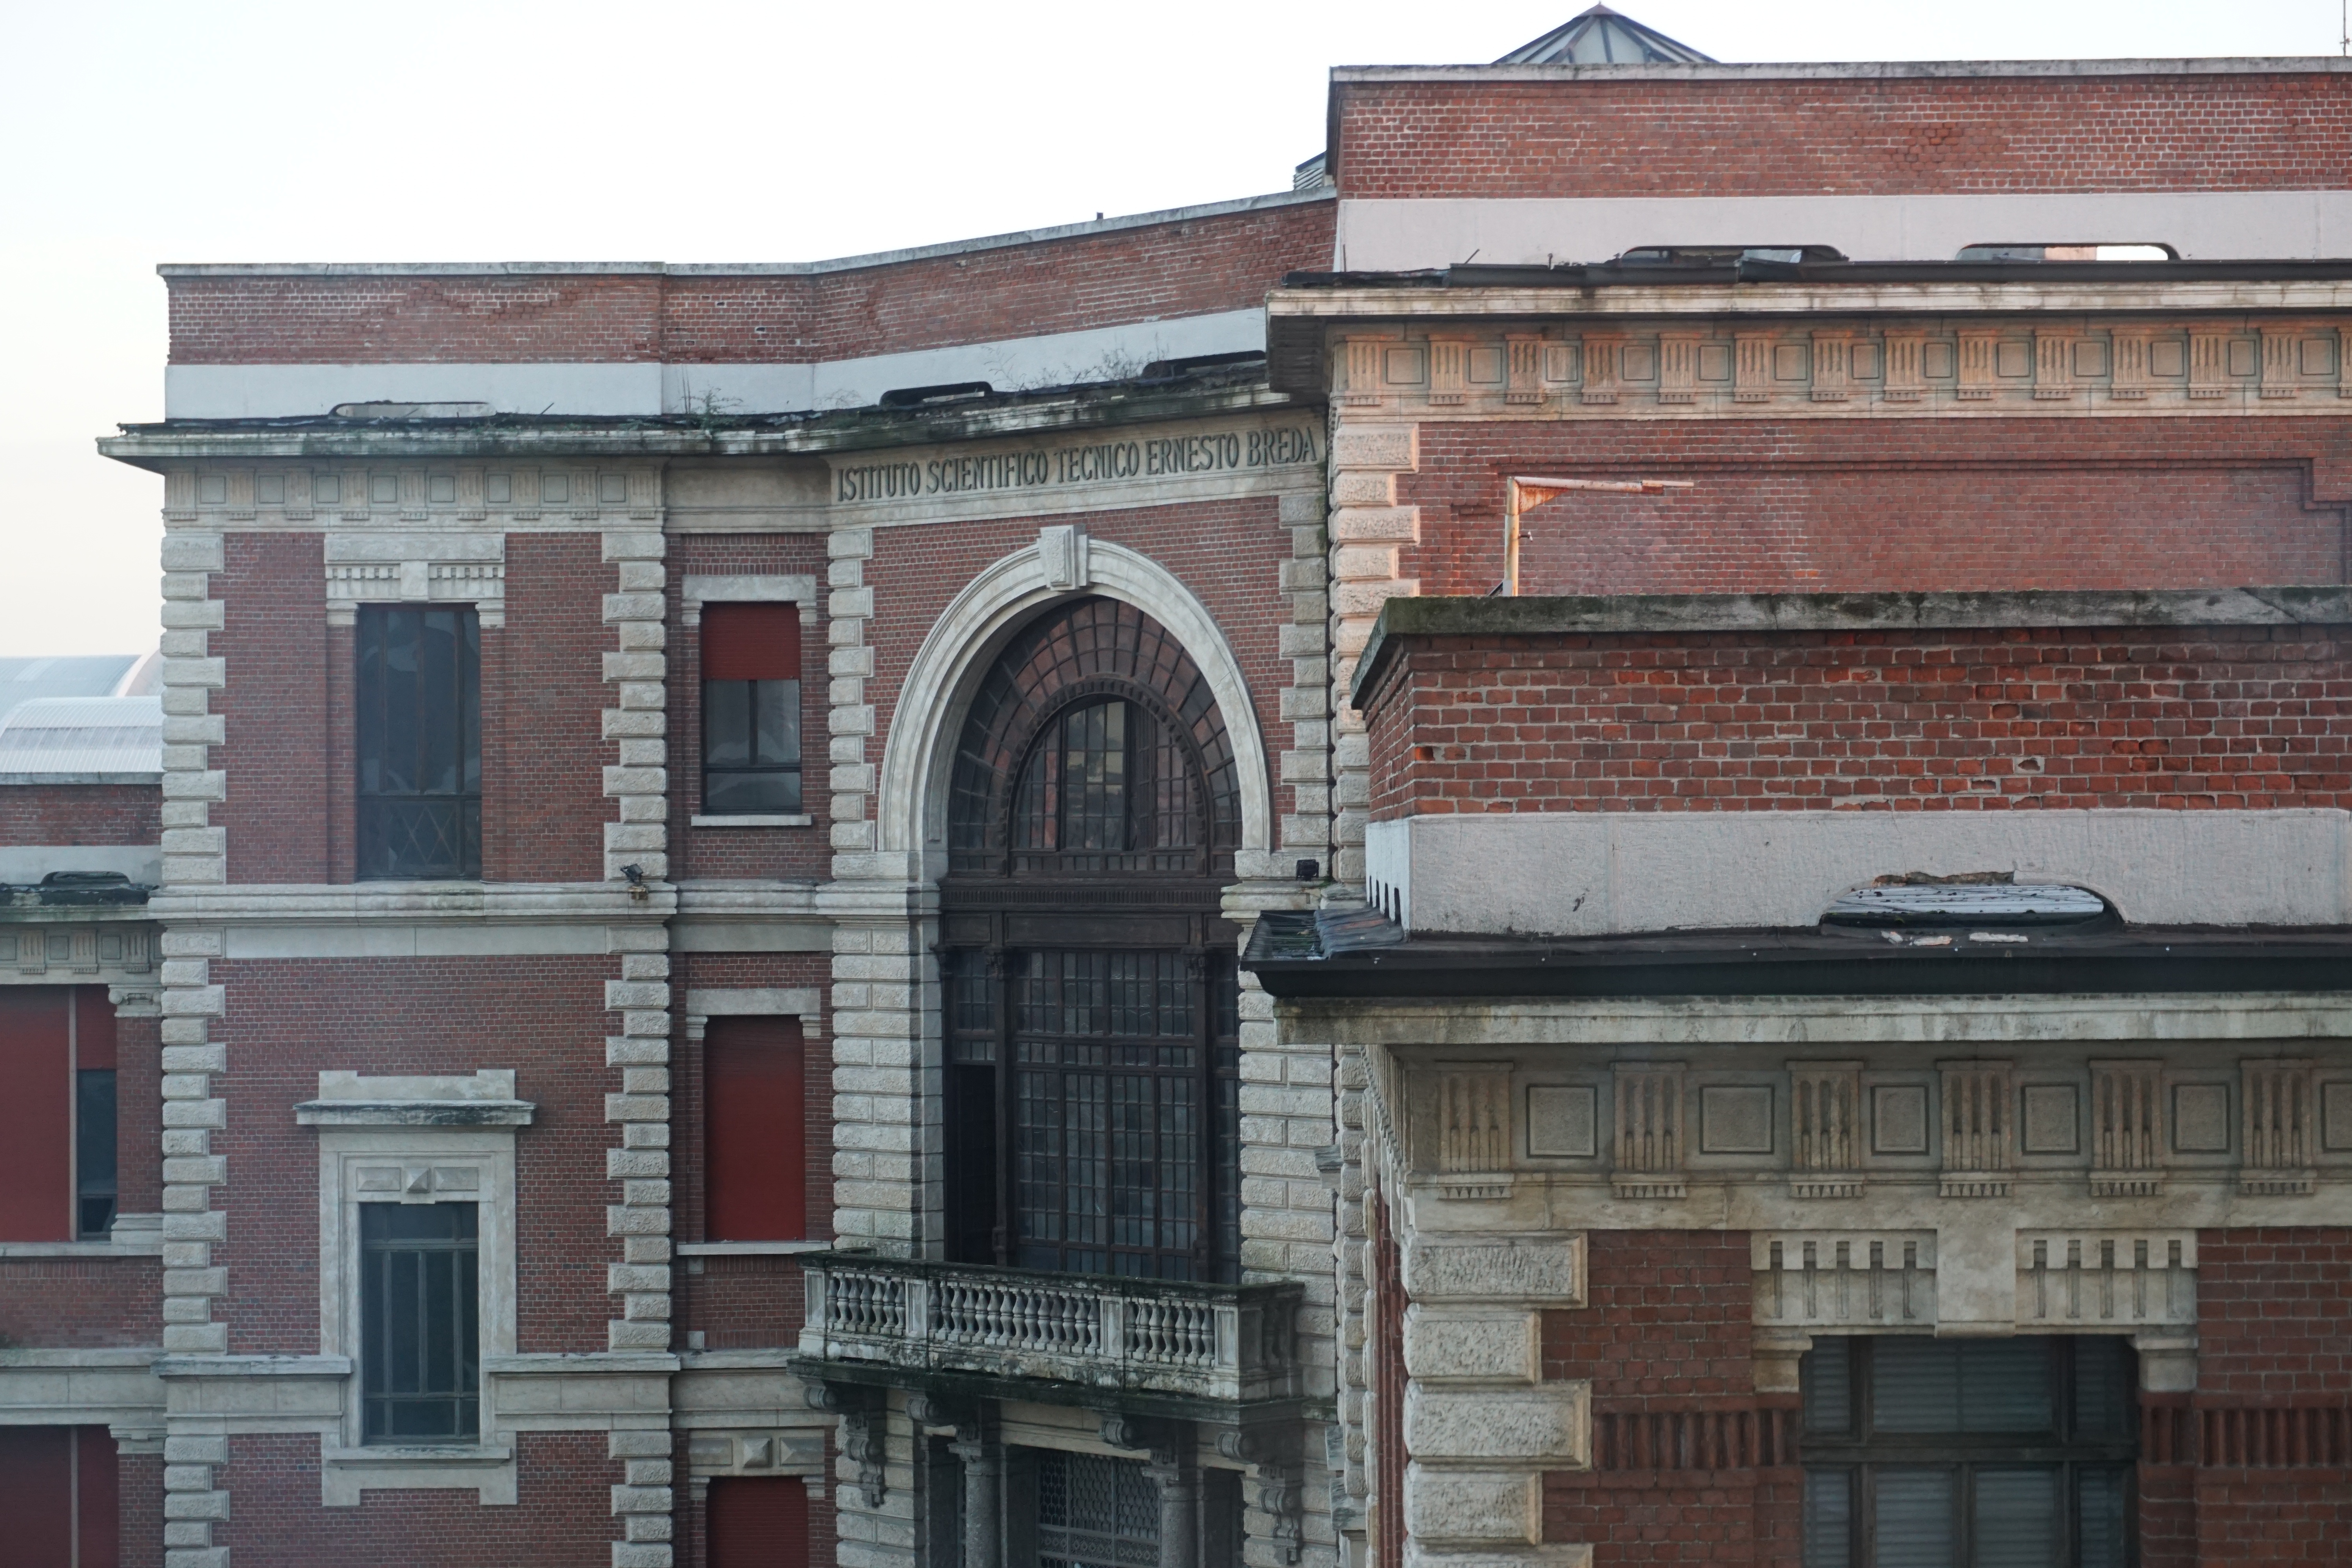
architecture, town, building, city, downtown, arch, landmark, facade, brick, synagogue, tourist attraction, classical architecture, ancient roman architecture